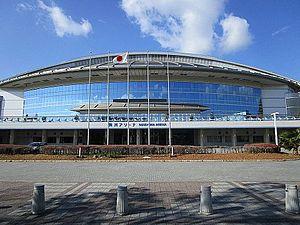
Osaka Evessa est un club japonais de basket-ball basé à Osaka. Le club appartient à la B.League, la ligue de plus haut niveau du Japon, fondée en 2016.
Le Maishima Arena est une salle multi-sport située à Osaka dans la Préfecture d'Osaka au Japon.
Konohana-ku est le nom de l'un des 24 arrondissements de la ville d'Osaka au Japon. Il se trouve à l'embouchure de la Yodo-gawa. Le parc d'attractions Universal Studios Japan y est installé.